List of Australia national cricket captains

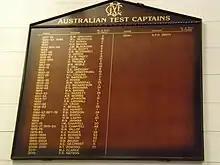
List of Australian test captains, hanging at the MCG

This is a list of cricketers who have captained the Australian cricket team for at least one Test match (not including vice-captains and other players who have deputised on the field for any period of time during a match where the captain has been unable to play). Where a player has a dagger (†) next to a Test match series in which he captained at least one Test, that denotes that player deputised for the appointed captain or were appointed by the home authority for a minor proportion in a series. The dagger classification follows that adopted by "Wisden Cricketers' Almanack".